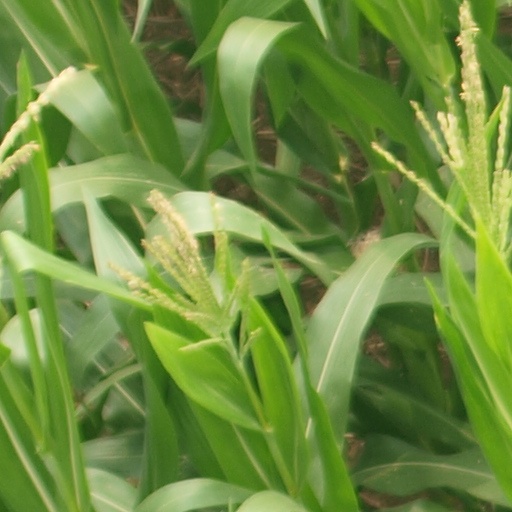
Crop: maize; corn